Iveco ACTL

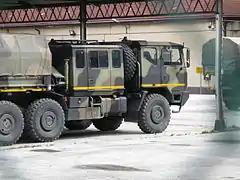
An Iveco ACTL in Trento.

Iveco ACTL is a military transport vehicle produced by Iveco for the Italian Army. It was developed to integrate and replace the previous Iveco ACM 80/90 truck.